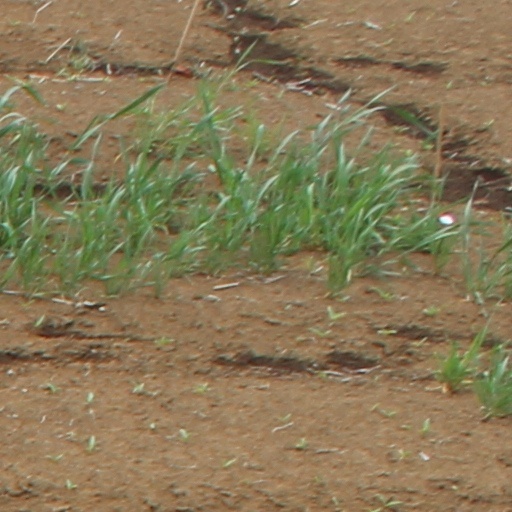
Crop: wheat